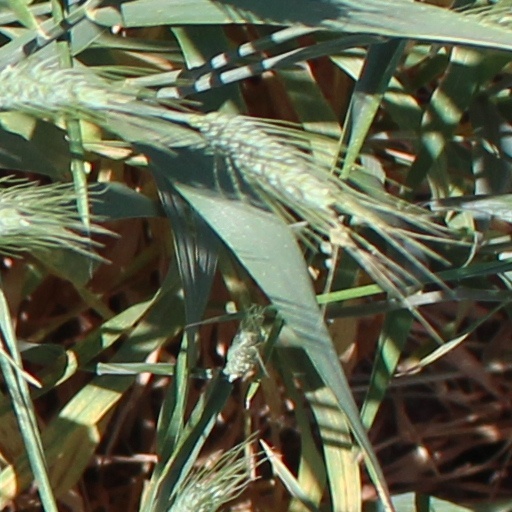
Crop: wheat